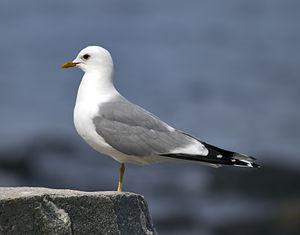
Cette liste de la faune française regroupe les espèces de Charadriiformes peuplant la France métropolitaine.